SS Monte Carlo

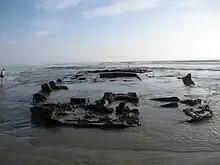
SS "Monte Carlo" wreck January 30, 2010

SS "Monte Carlo" was a concrete ship launched in 1921 as the oil tanker SS "Old North State". It was later renamed "McKittrick". In 1932 it became a gambling and prostitution ship operating in international waters off the coast of Long Beach, California, United States, and was relocated to Coronado, California, in 1936. The "Monte Carlo" was grounded at Coronado on New Year's Day 1937 during a storm; its wreck remains on the beach.